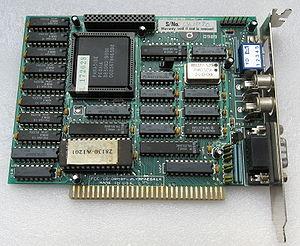
L'Enhanced Graphics Adapter, pour ou adaptateur graphique enrichi, est un ancien standard d'affichage graphique. Ses fonctionnalités se trouvent entre le CGA et le VGA. Le terme désigne aussi trois modes graphiques : les modes 320x200 et 640x200 en 16 couleurs fixes et le 640x350 en 16 couleurs parmi 64.